Economy of Montreal

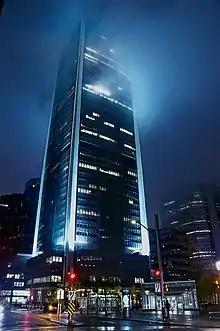
Tour de la Bourse (Stock Exchange Tower)

Montreal's economy is the second largest of all cities in Canada and the first in Quebec. Montreal is a centre of commerce, industry, technology, culture, finance, and world affairs. In 2022, Metropolitan Montreal was responsible for $233 Billion CDN of Quebec's $425 Billion CDN GDP, with a population of 4.37 million people. Montreal's economy, therefore, comprises approximately 54.8% of Quebec's overall GDP.